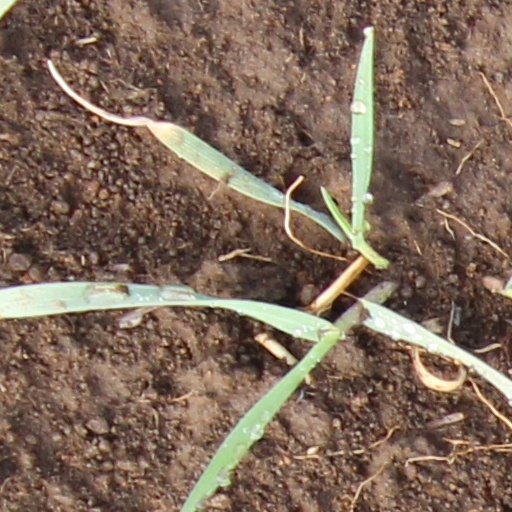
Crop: wheat